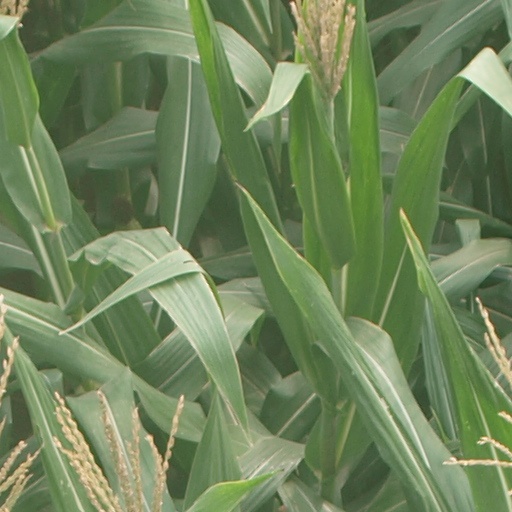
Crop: maize; corn